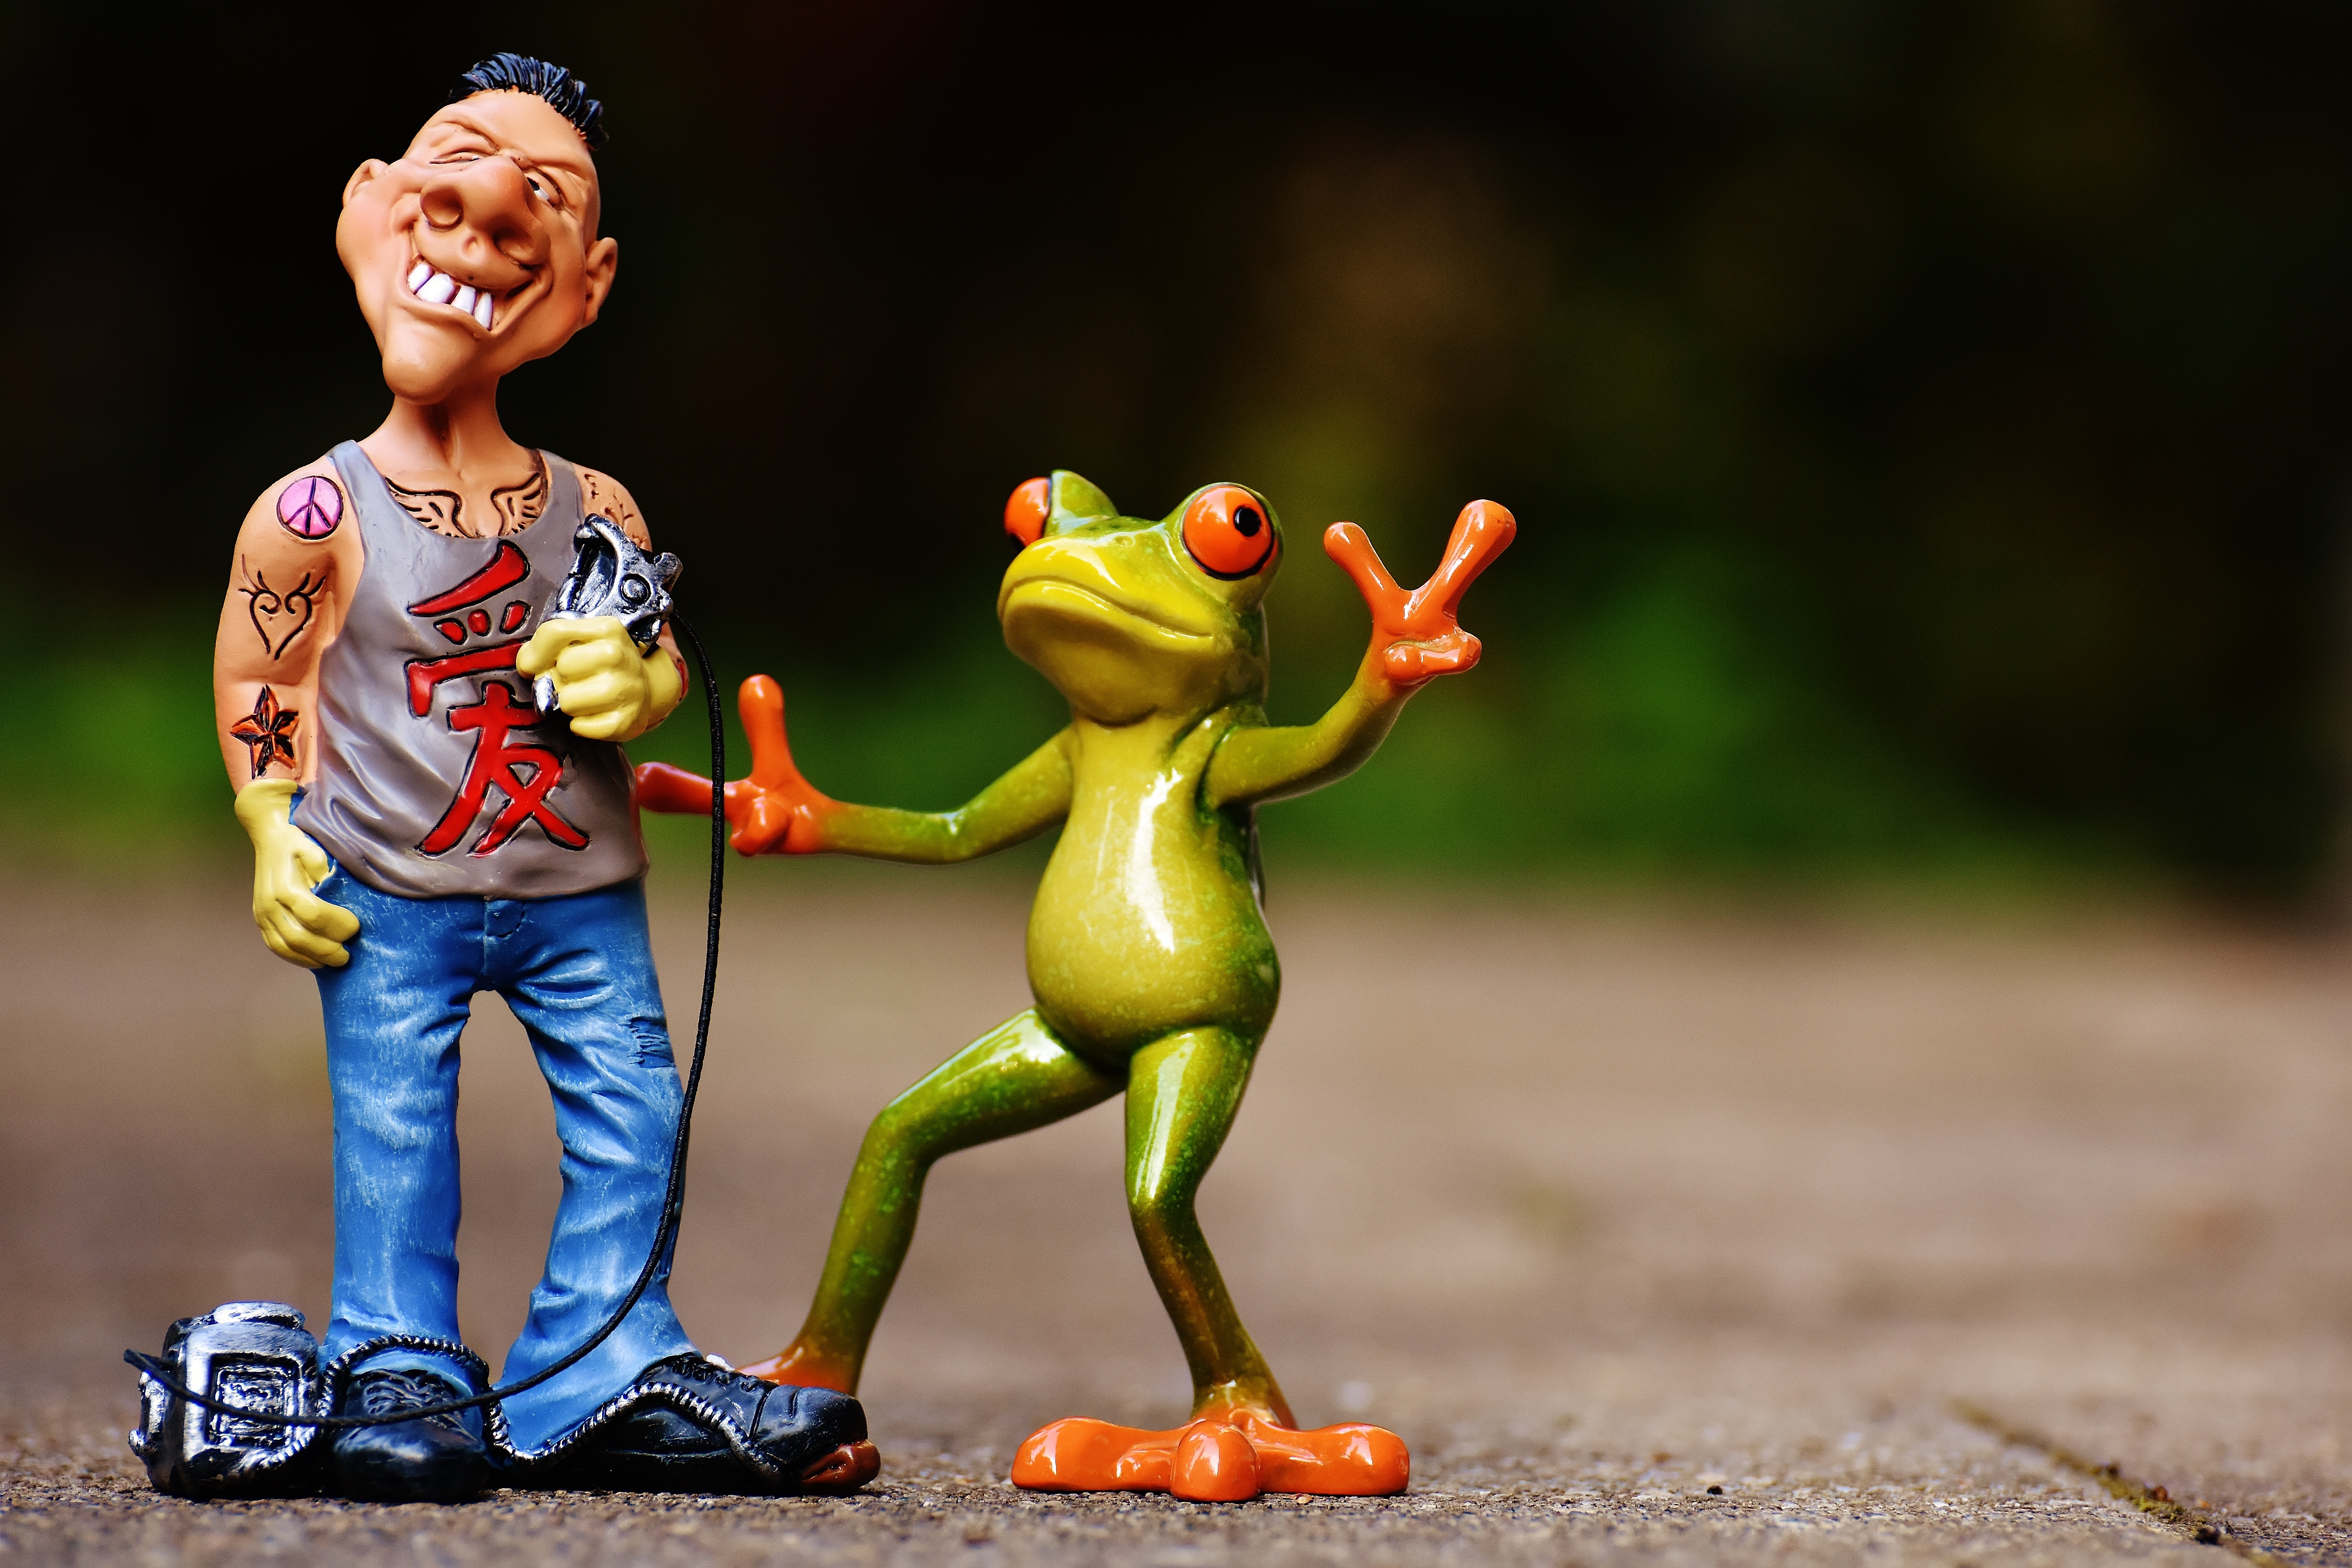
man, play, statue, decoration, tattoo, frog, toy, deco, customer, figurine, funny, action figure, figures, screenshot, tattoo artist